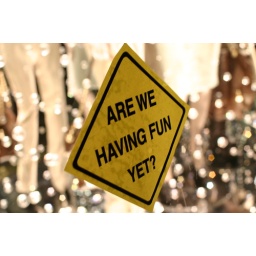
View of Macy's sidewalk window display in downtown San Francisco (Union Square).